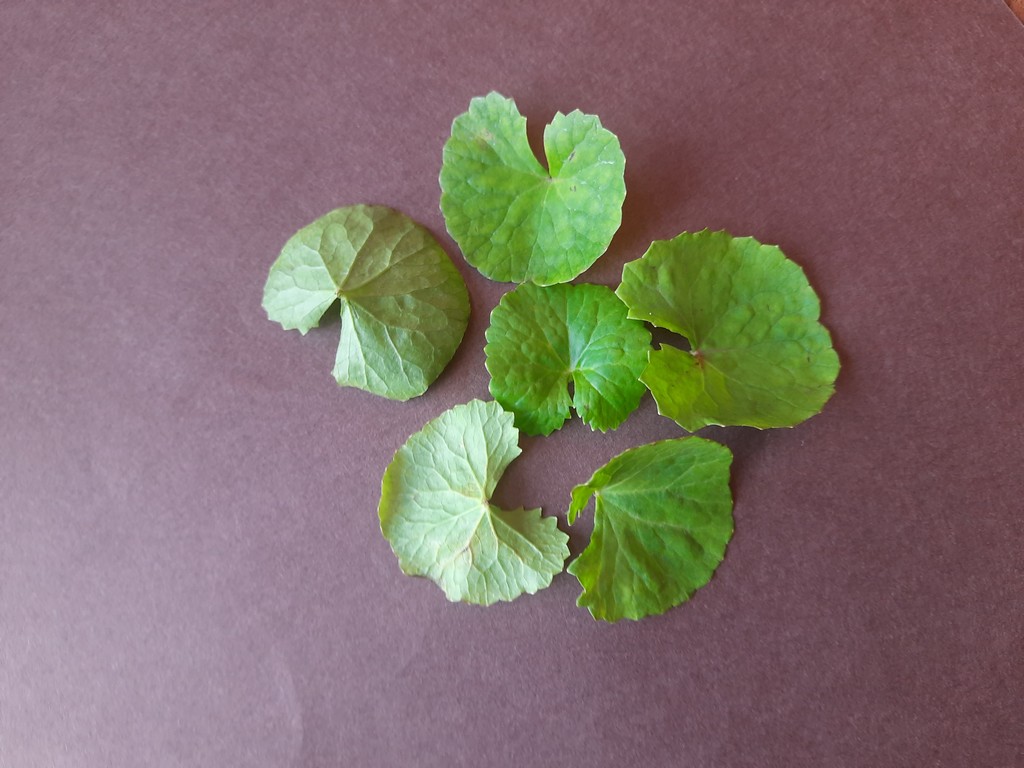
Label: Healthy